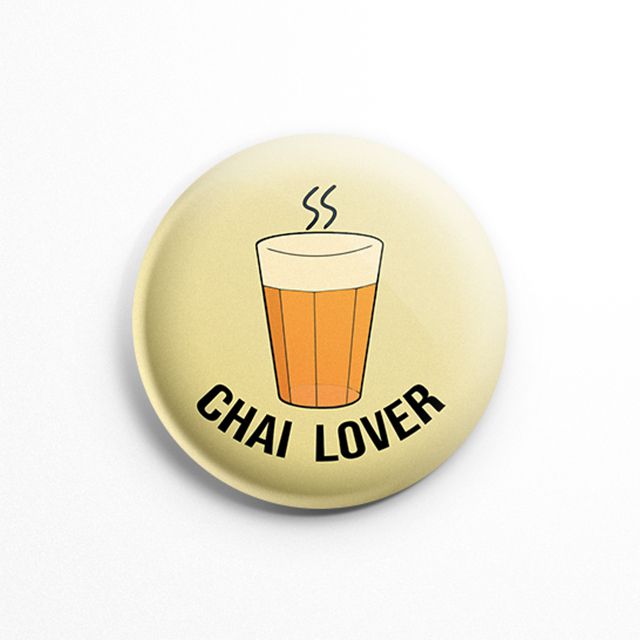
Dish: chai